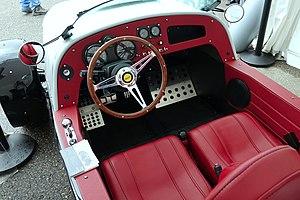
Planche de bord - Vanderhall Venice
Vanderhall Motor Works est un constructeur de motocycles à trois roues américain fondé en 2010 par Steve Hall, ancien designer de Novatek.